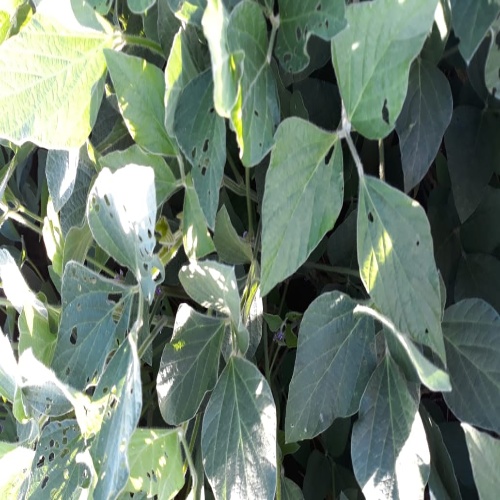
Label: Caterpillar